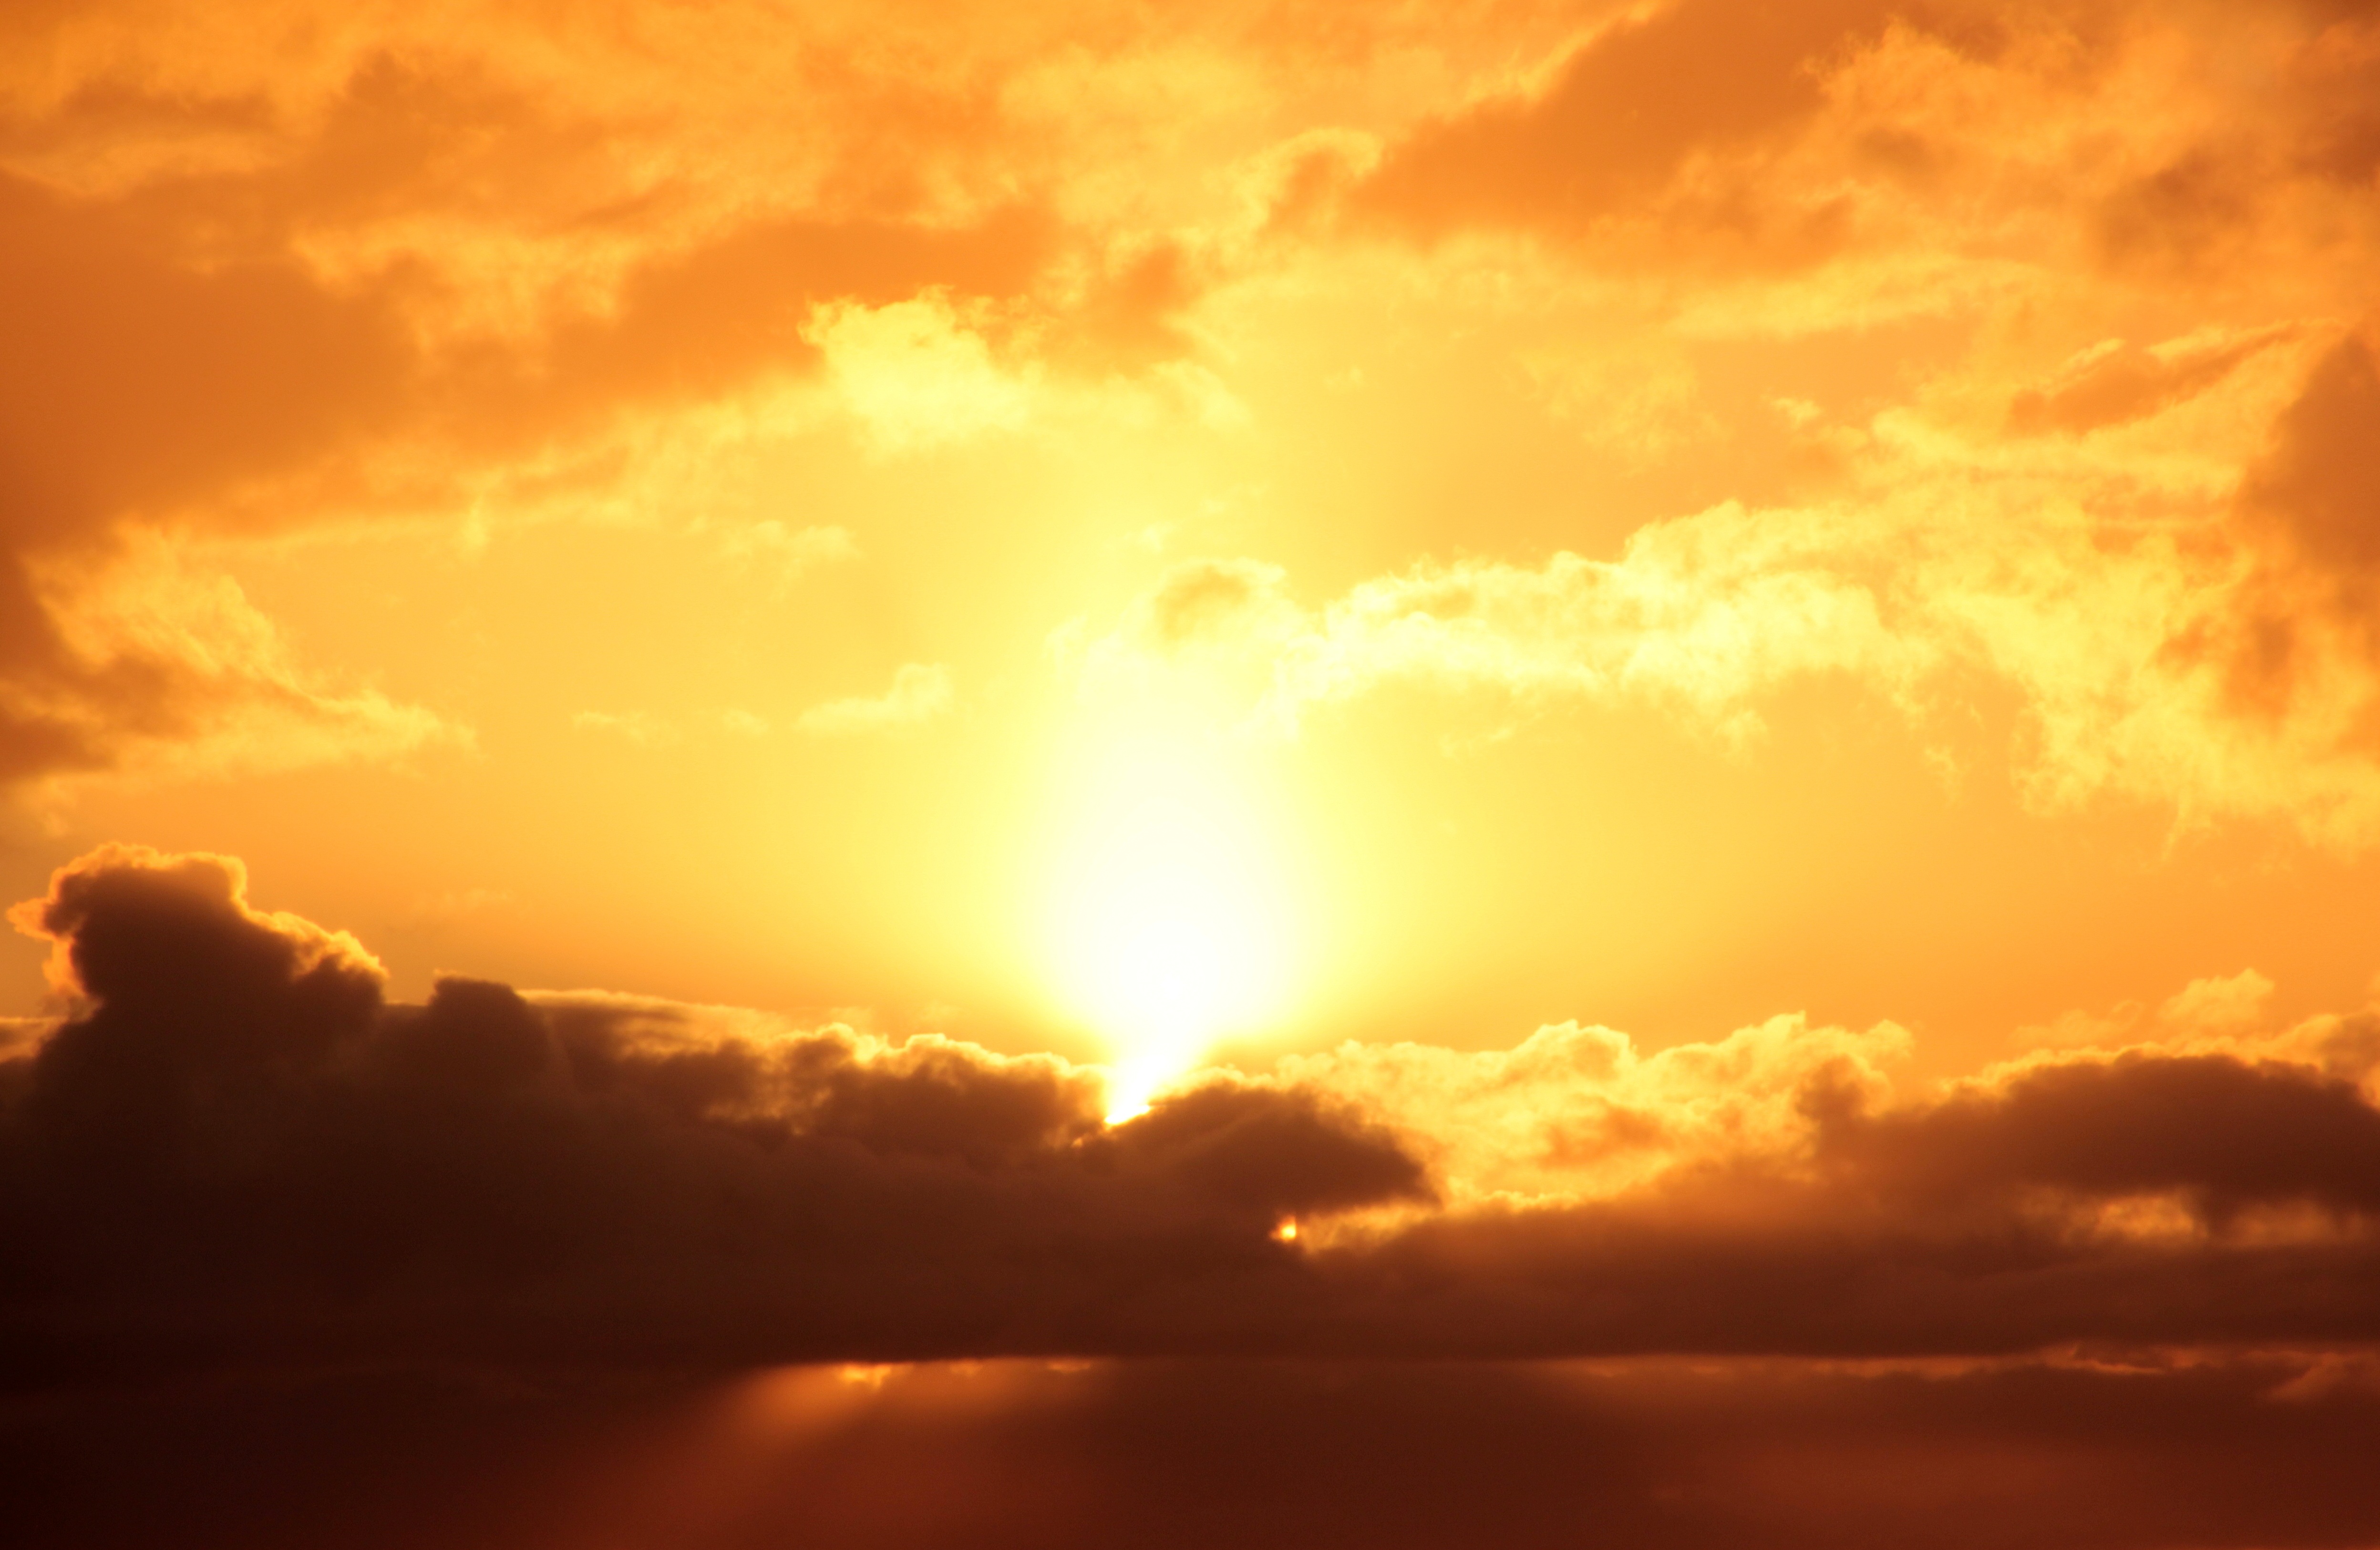
horizon, cloud, sky, sun, sunrise, sunset, sunlight, morning, dawn, atmosphere, dusk, evening, cumulus, romance, clouds, abendstimmung, afterglow, evening sky, setting sun, dark clouds, meteorological phenomenon, red sky at morning